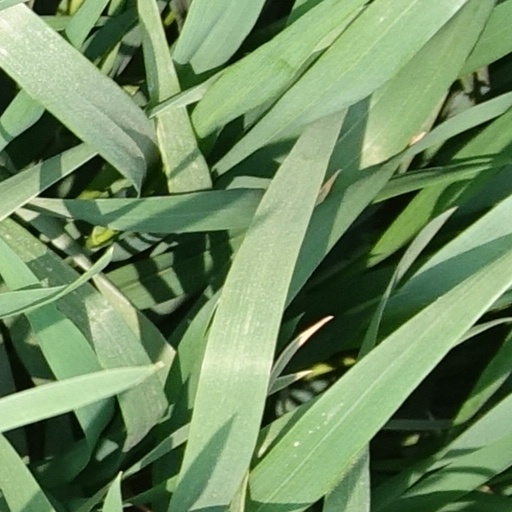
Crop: wheat